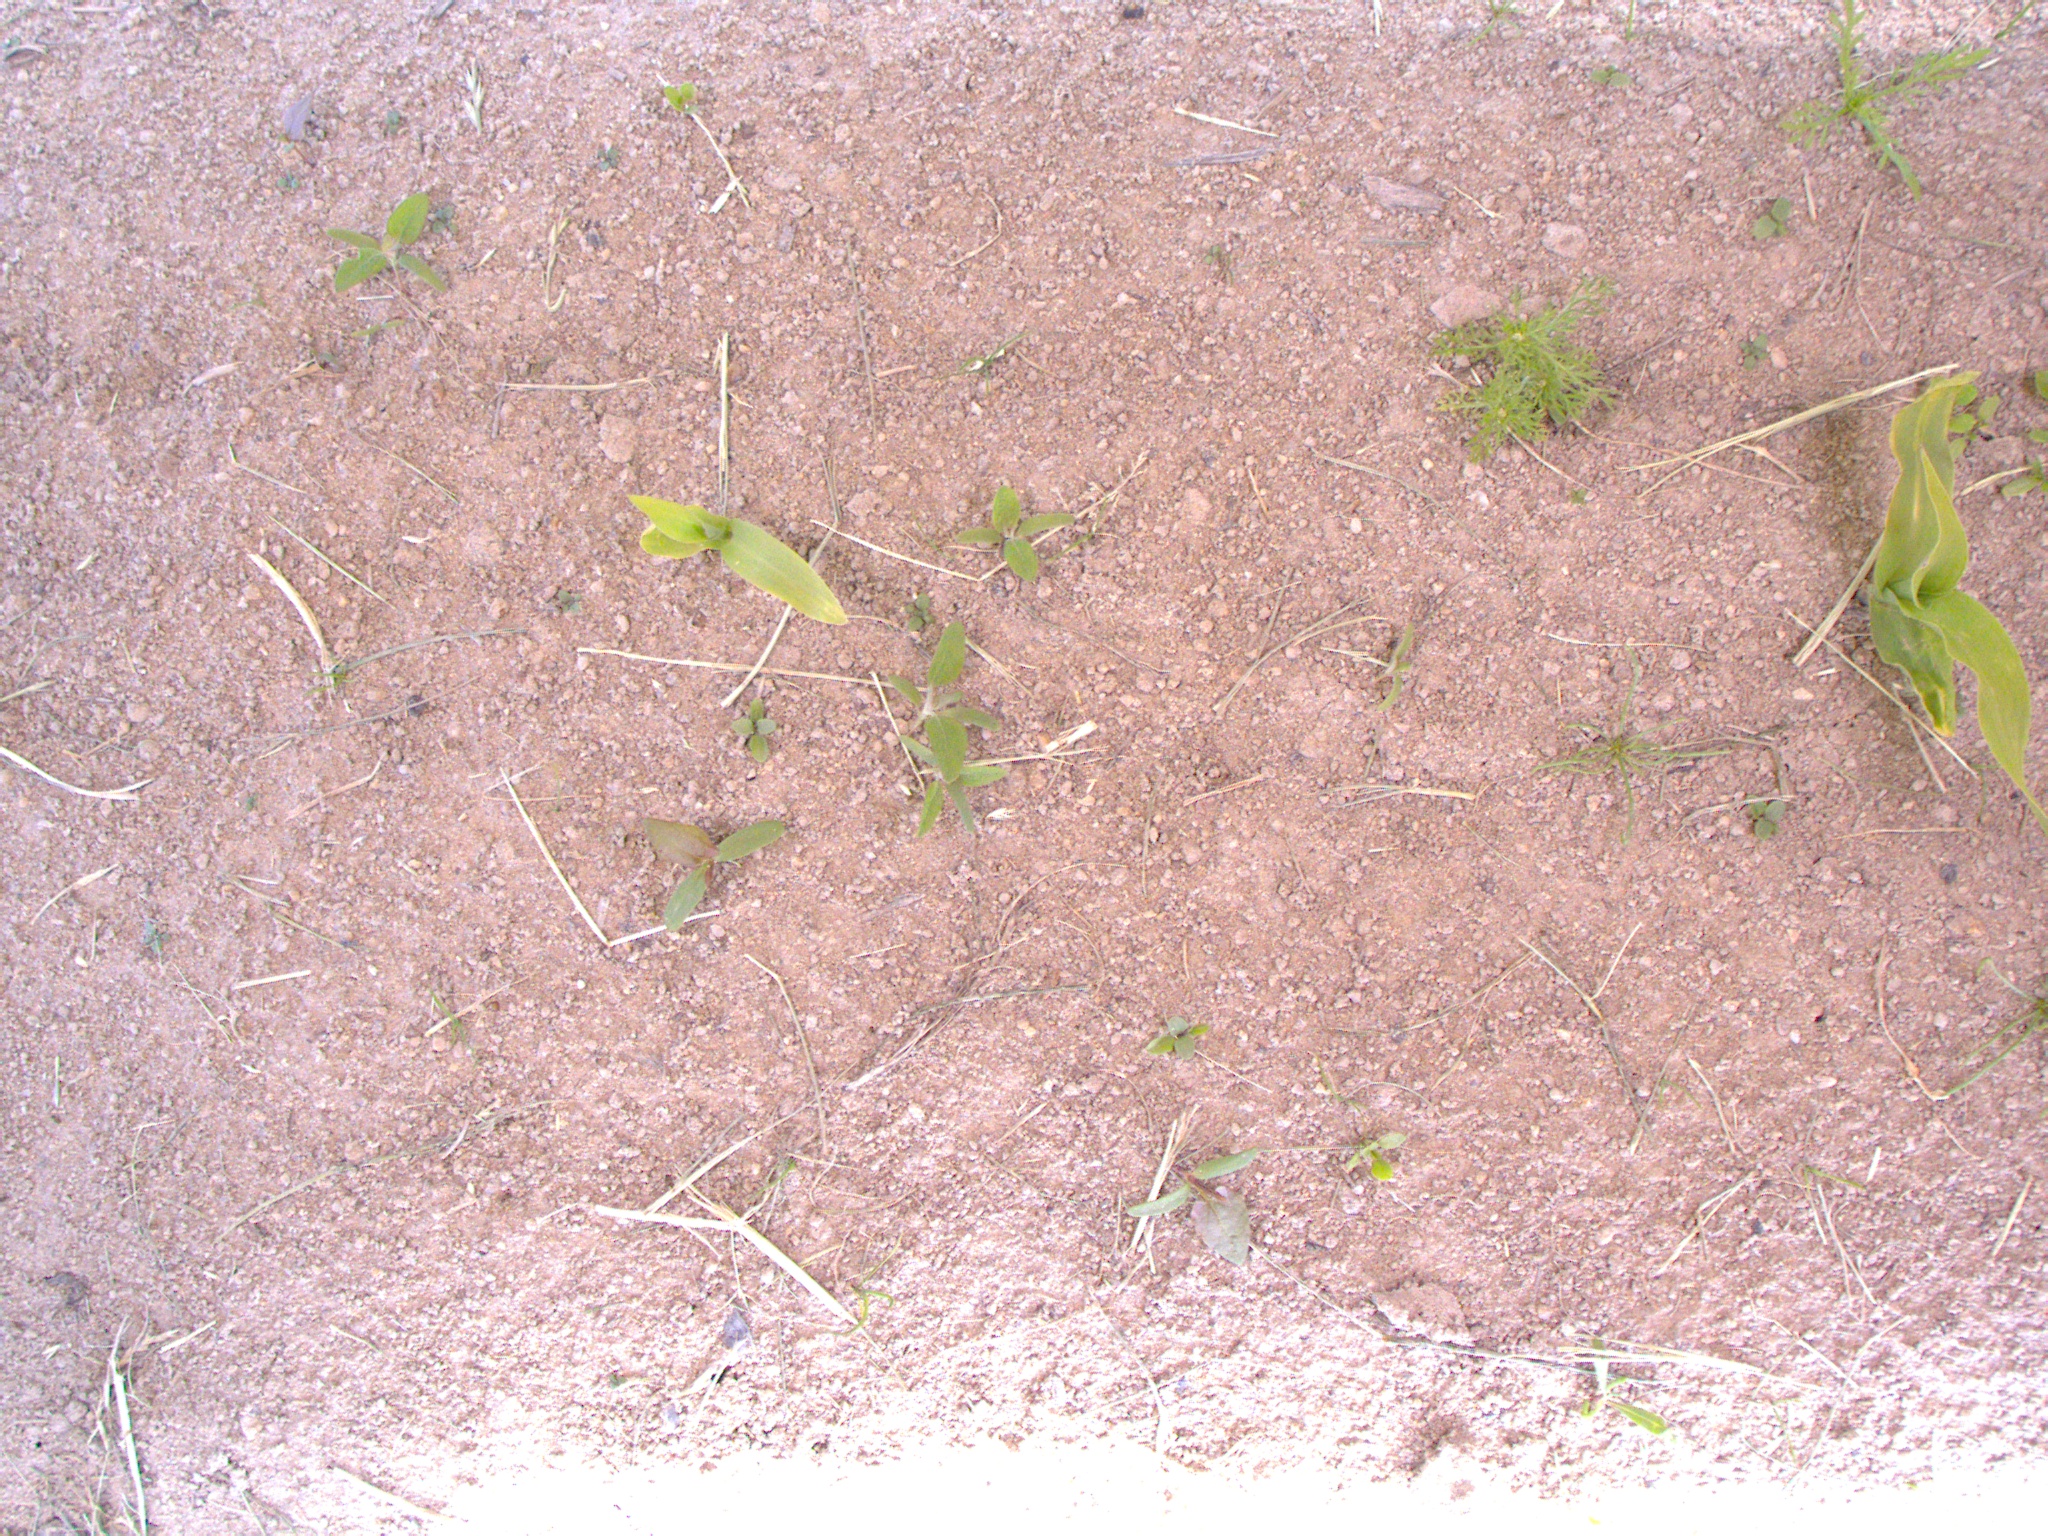
Crop: maize
Objects: maize, maize, stem_maize, stem_maize